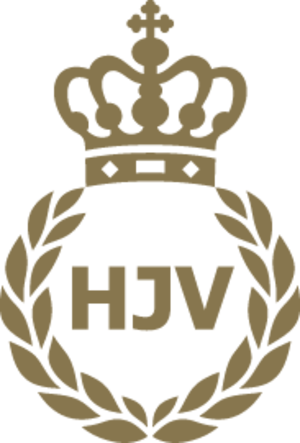
Specialstyrker / Danske specialstyrker / Hjemmeværnet
Hjemmeværnets officielle logo
Specialstyrker er enheder, der er oprettet og trænet til at udføre specialmissioner.